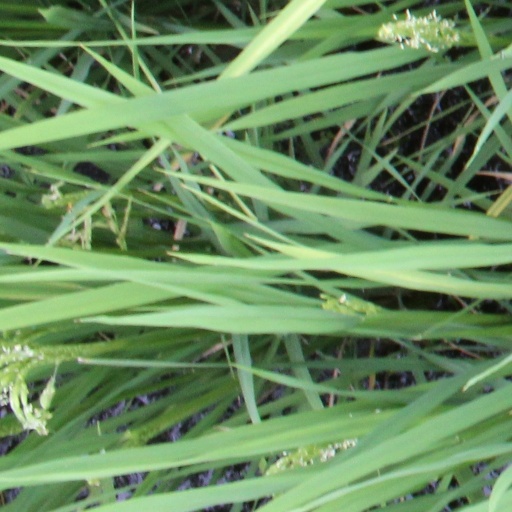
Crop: rice